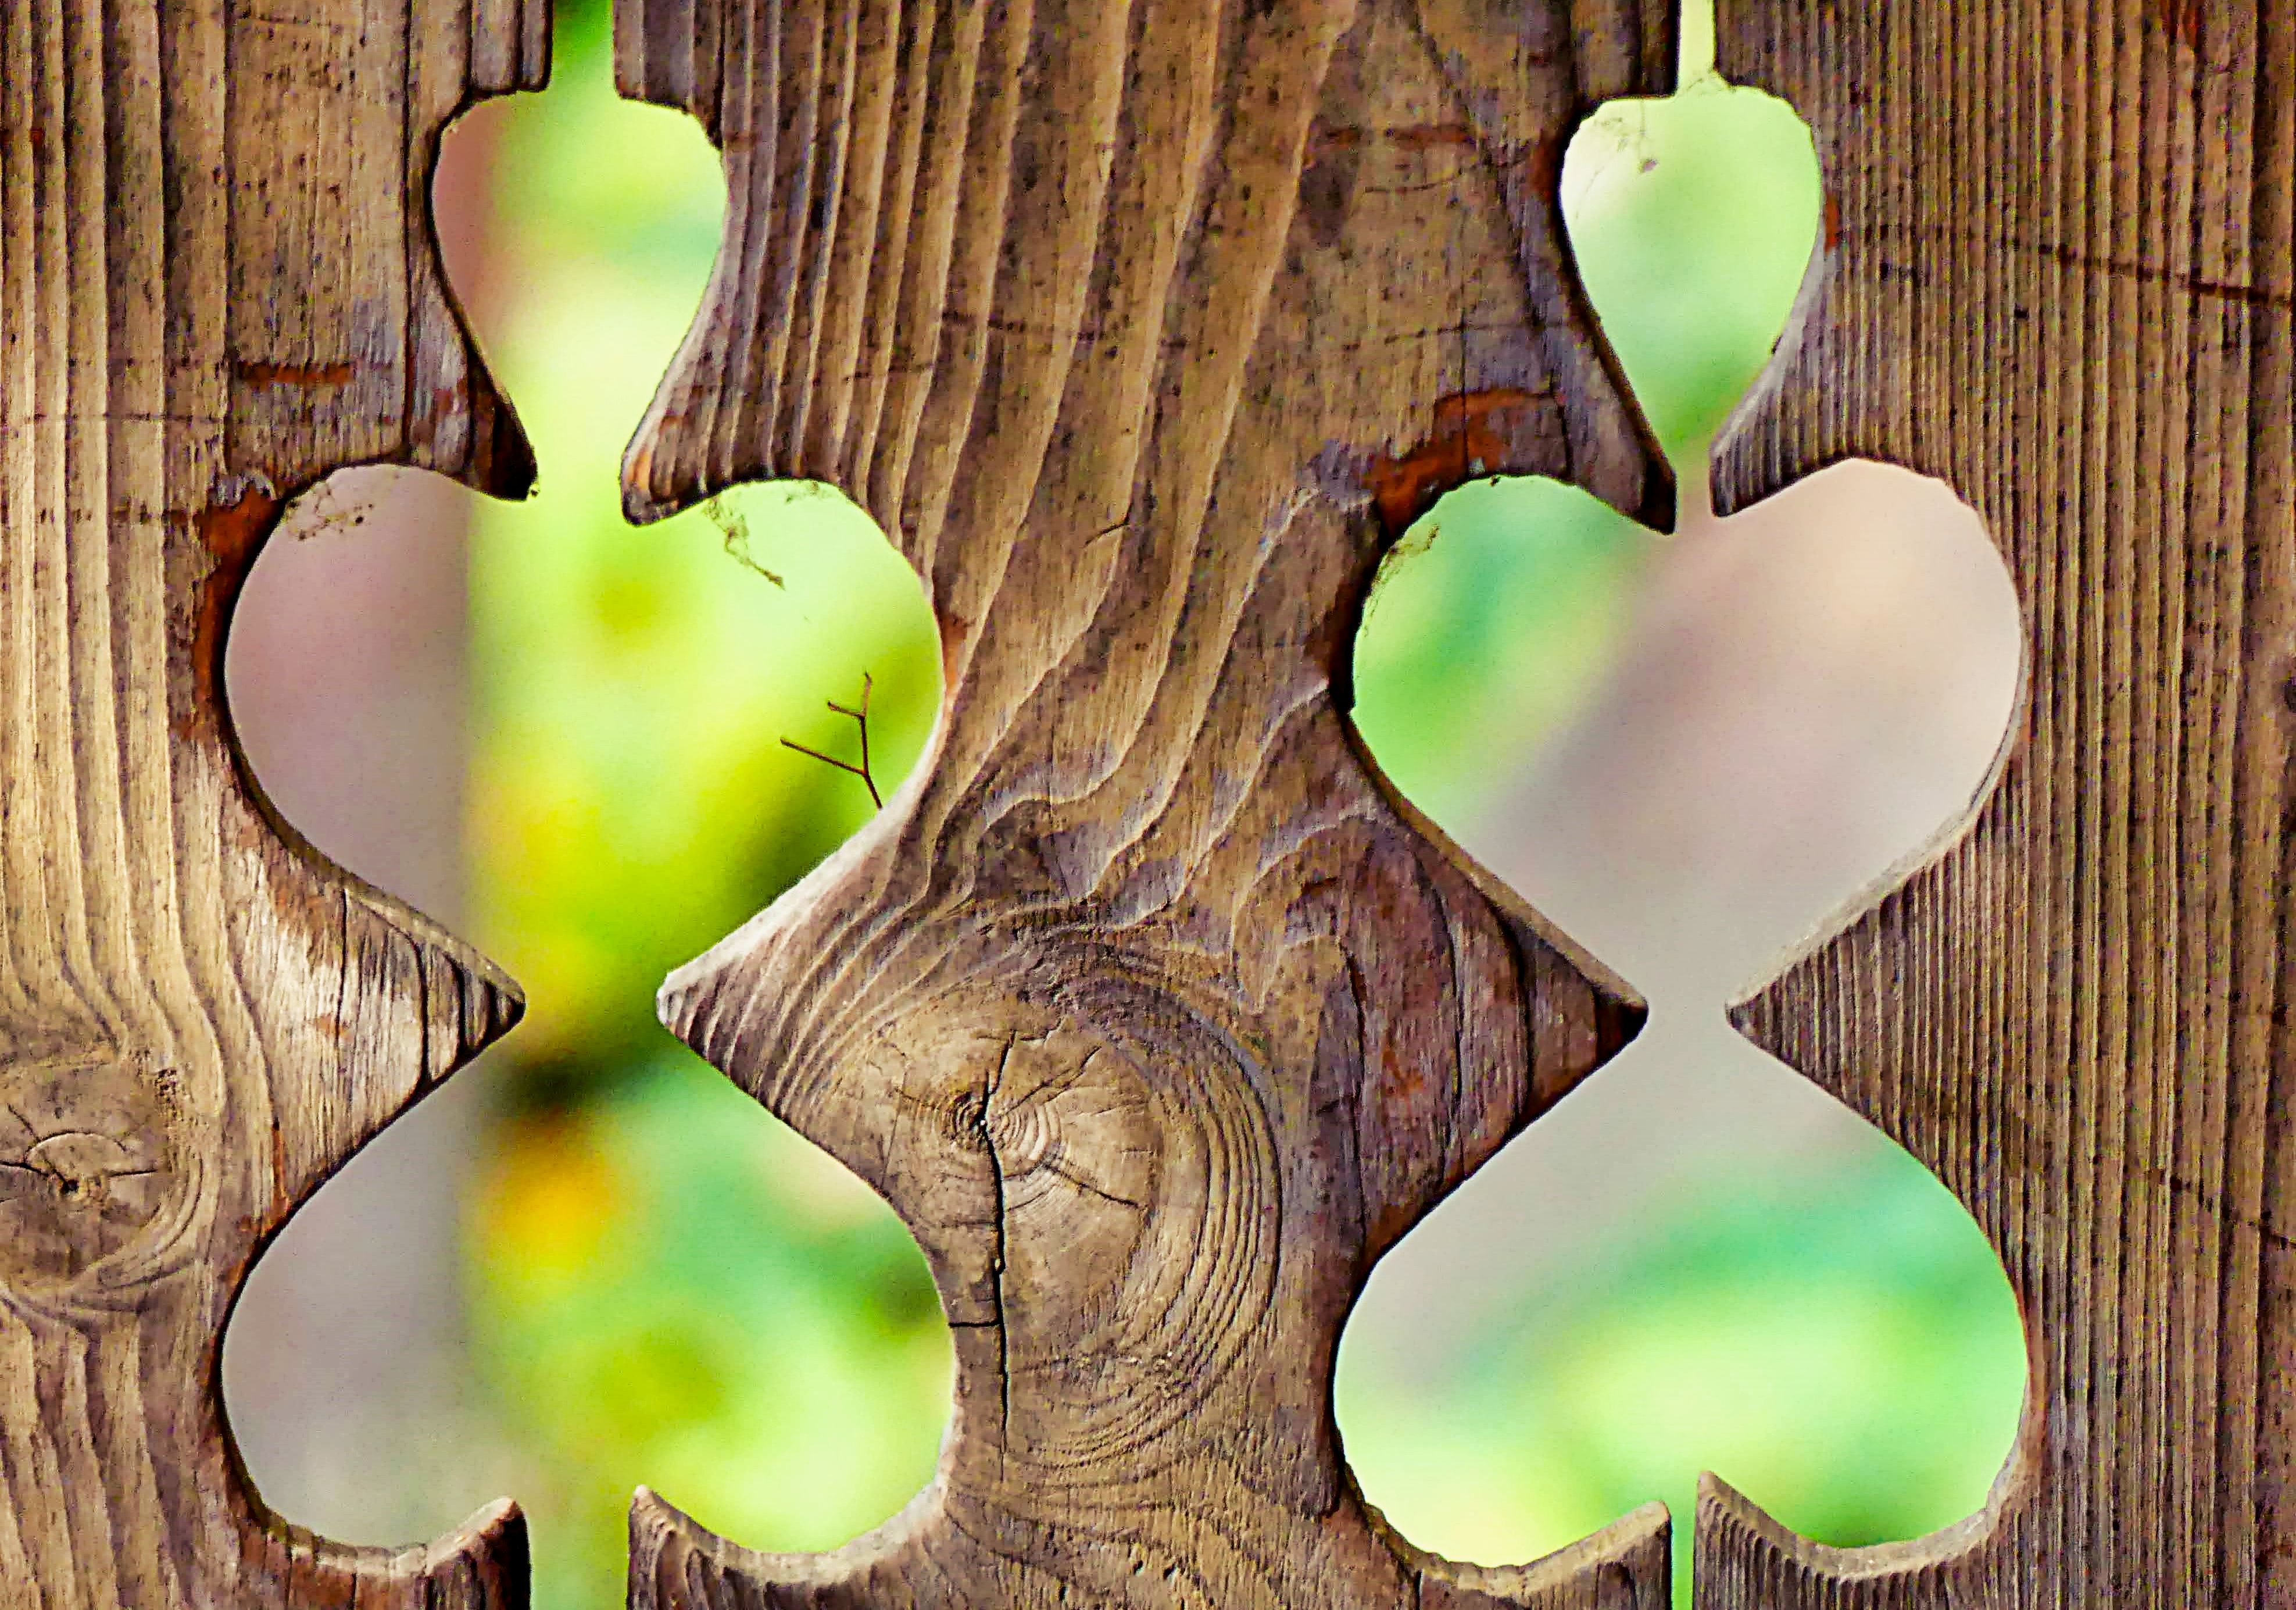
Wooden Hearts
Two parallel heart symbols crafted in brown wood. The green blurry background gives color to the hearts. A total of 3 symbols are seen on each side.
Taken from eye level in the daylight, this photograph shows an art crafted in wood. The brown color of the wood with the green blurry background make a natural contrast. The rough texture of the wood gives a rustic atmosphere to the image.
Labels: Symbol, Love Heart Symbol, Wood, Background